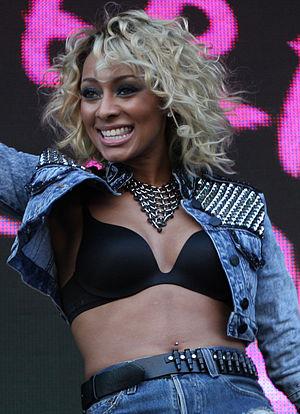
Keri Lynn Hilson est une chanteuse américaine de R&B et compositrice sous contrat avec la maison de disques Zone 4/Mosley Music Group/Interscope Records. Elle fait partie d'un groupe de compositeurs et producteurs connu sous le nom de The Clutch.